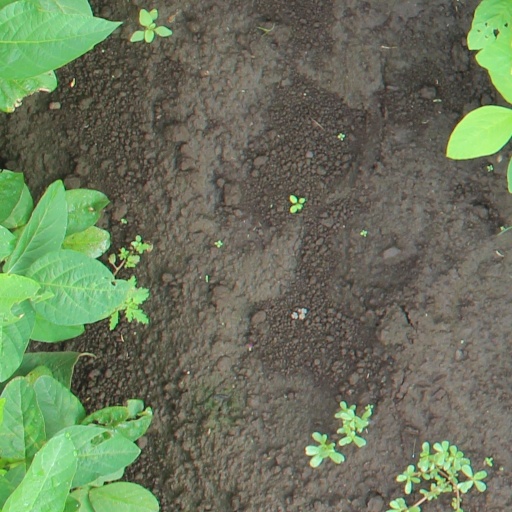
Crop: soybean